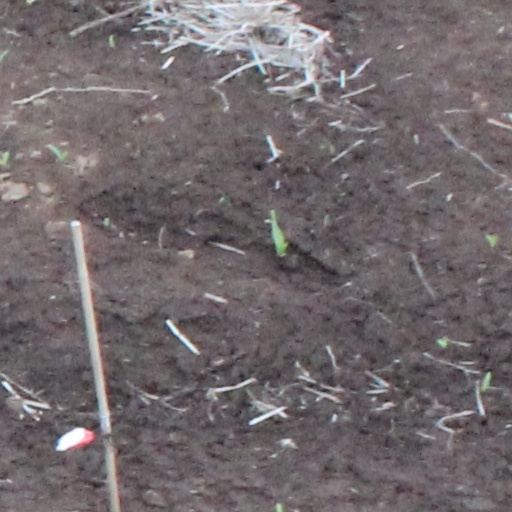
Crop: wheat